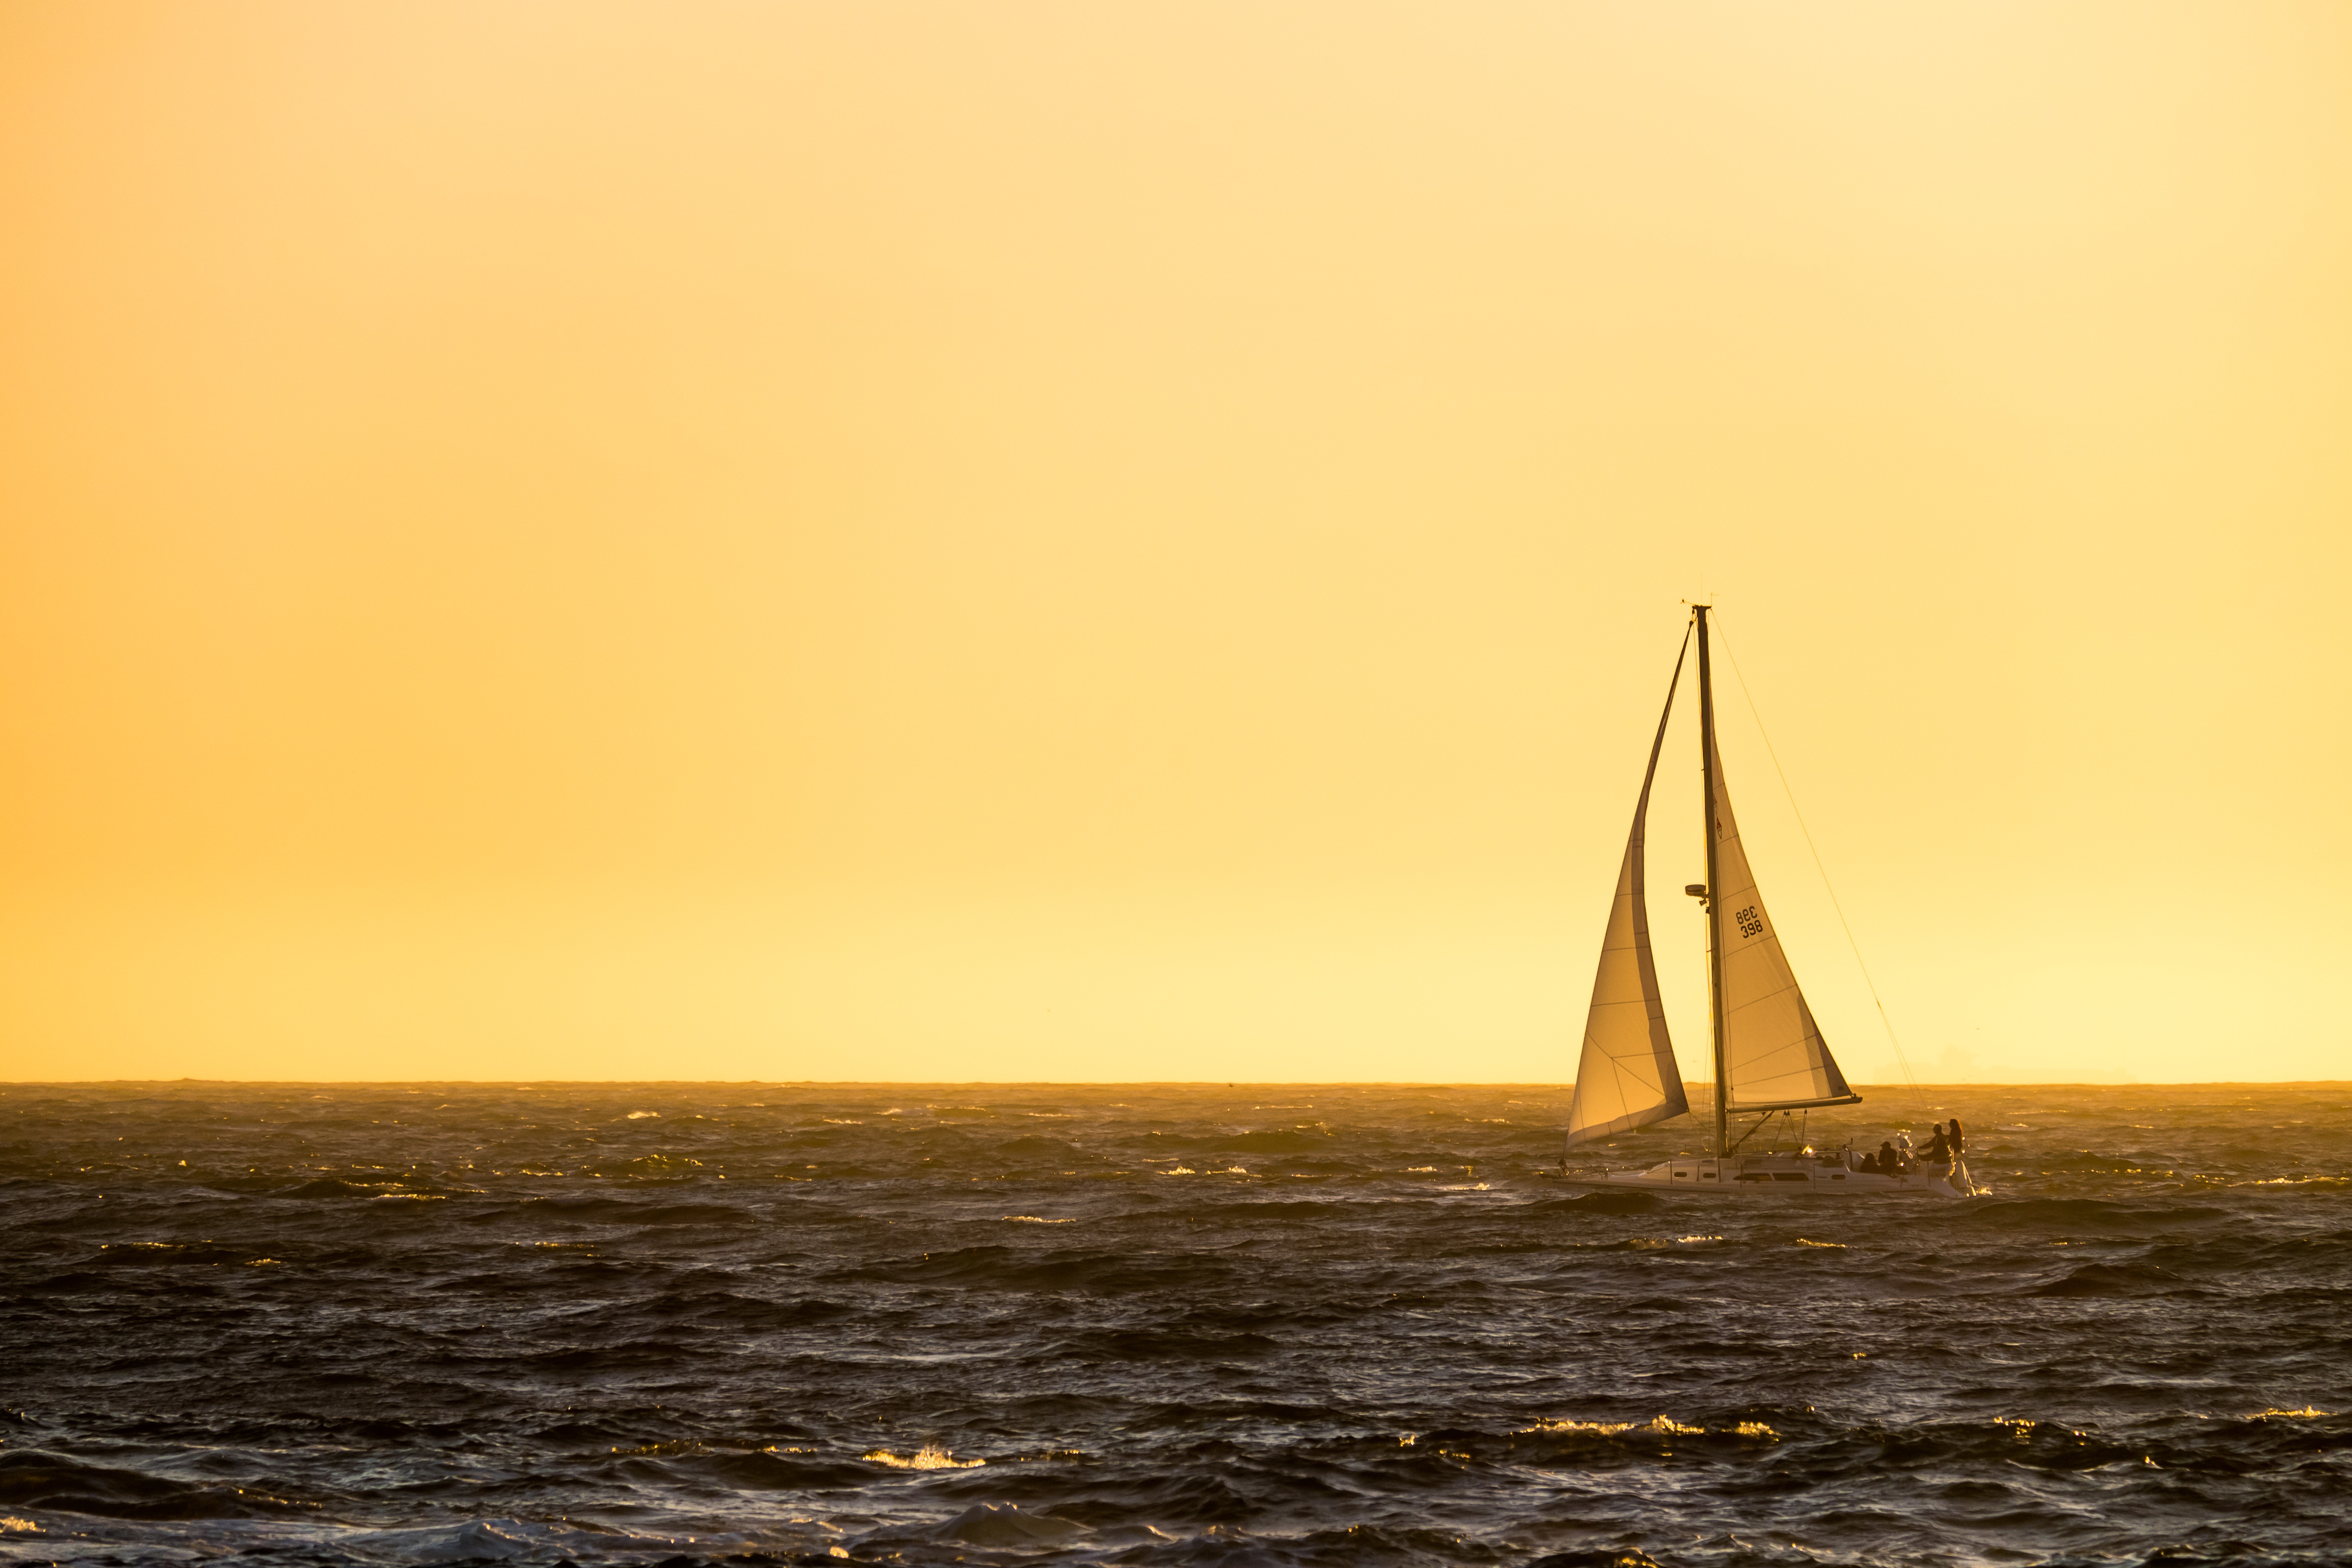
beach, sea, coast, ocean, horizon, sunrise, sunset, boat, sunlight, morning, shore, wave, wind, dawn, dusk, evening, vehicle, bay, sailboat, sail, sailing boat, last light, by tech, wind wave